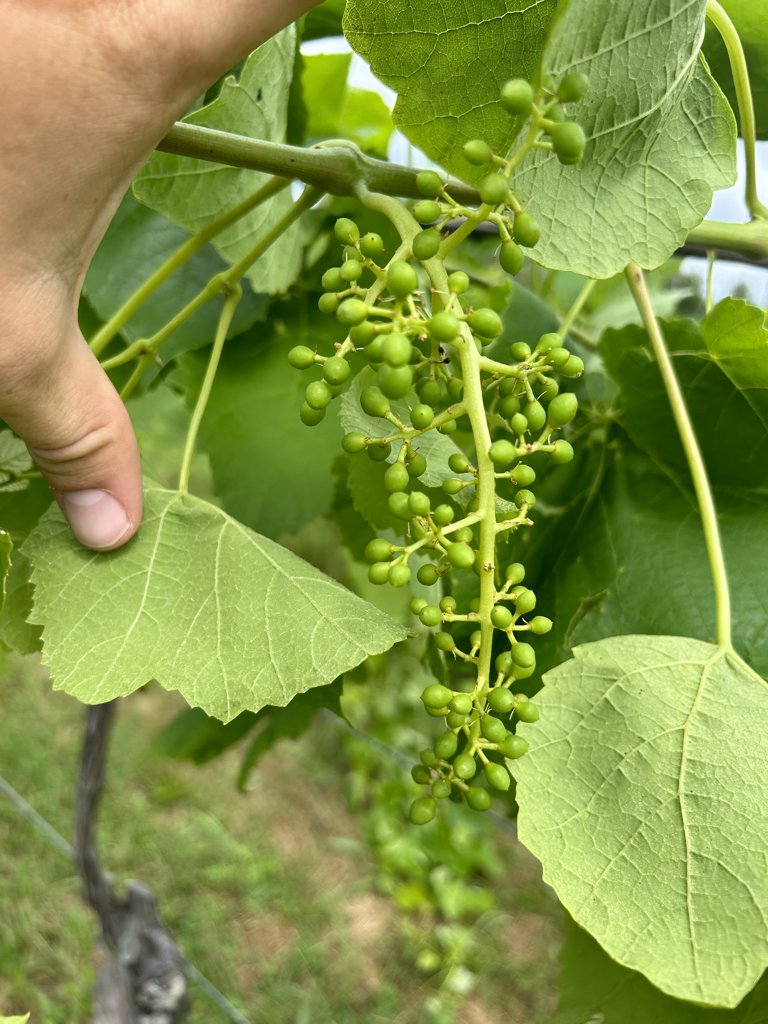
Berries visible: 109
Grape clusters: 1